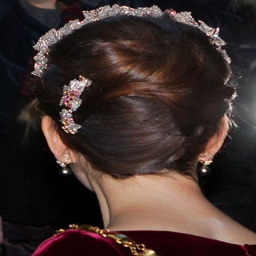
noble person ... the altered tiara and hair pins from behind